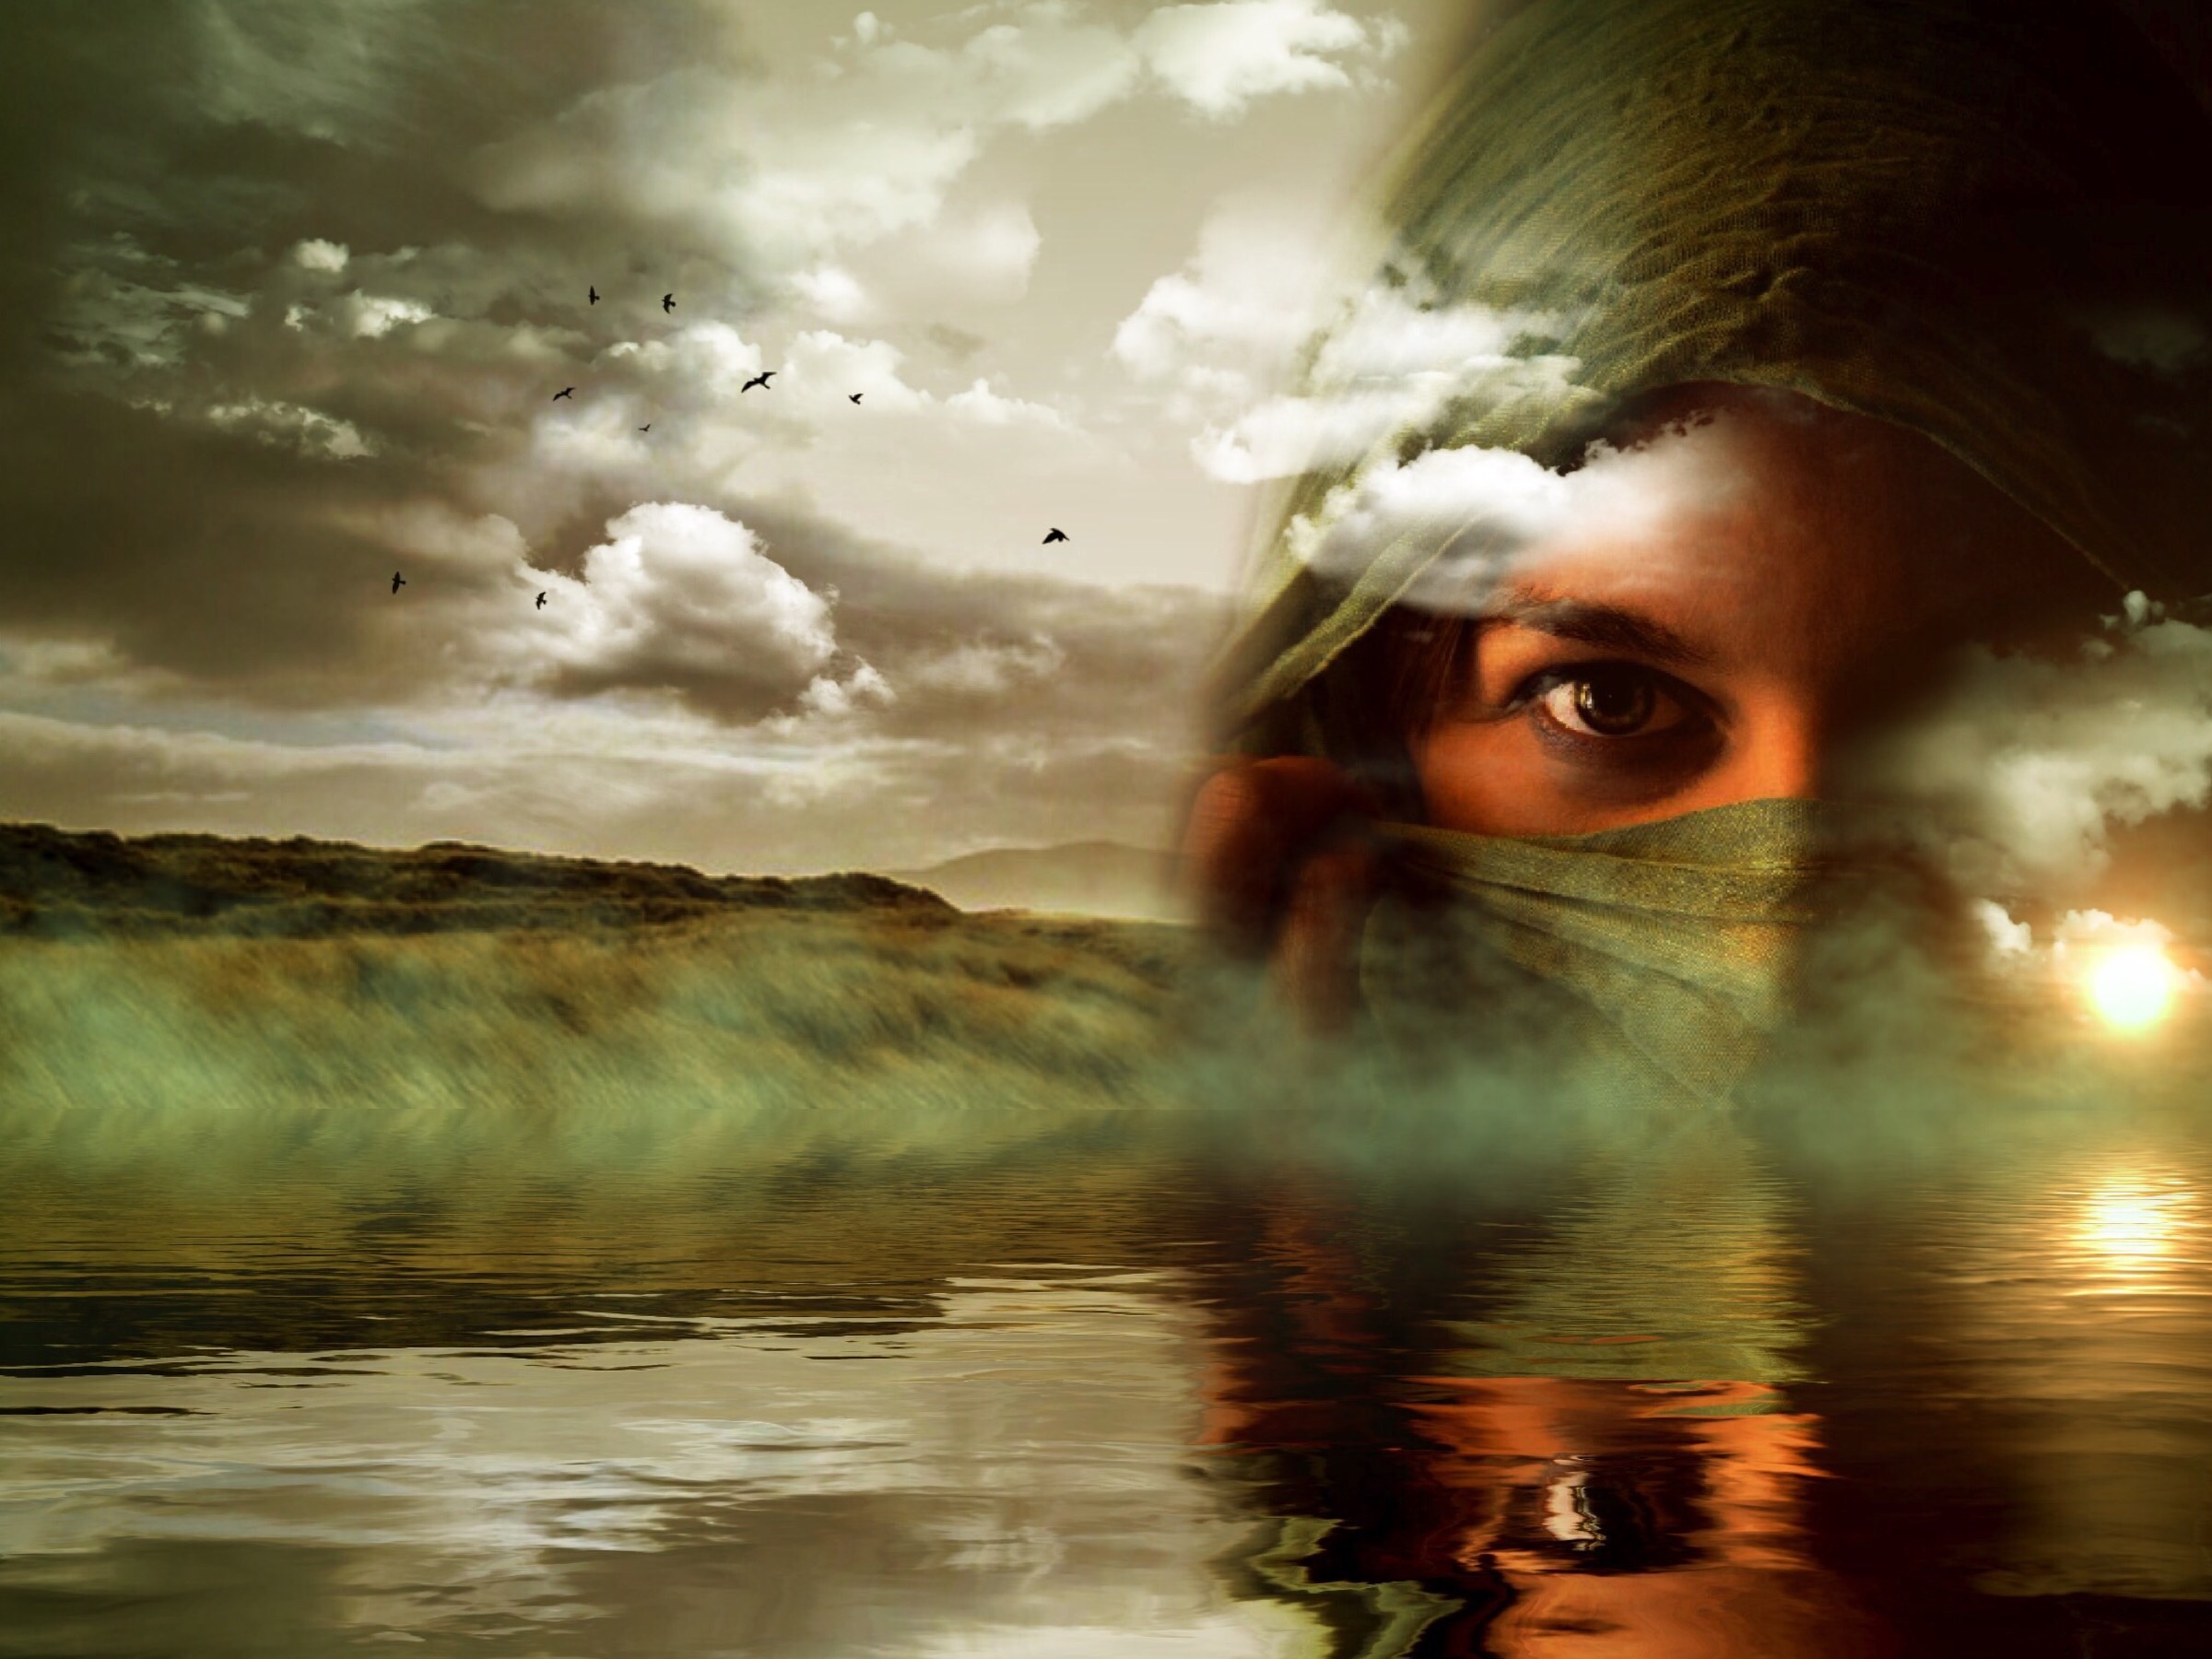
landscape, sea, coast, water, nature, grass, light, cloud, sky, sun, woman, fog, sunset, sunlight, morning, wave, lake, view, mystical, female, pond, swim, green, reflection, relax, romantic, darkness, rest, scarf, circle, surface, background image, birds, clouds, meditation, eye, mood, emotion, abendstimmung, mirroring, mermaid, swimmers, veiled, spieglung, wave motion, waves circles, computer wallpaper, bathing mermaids